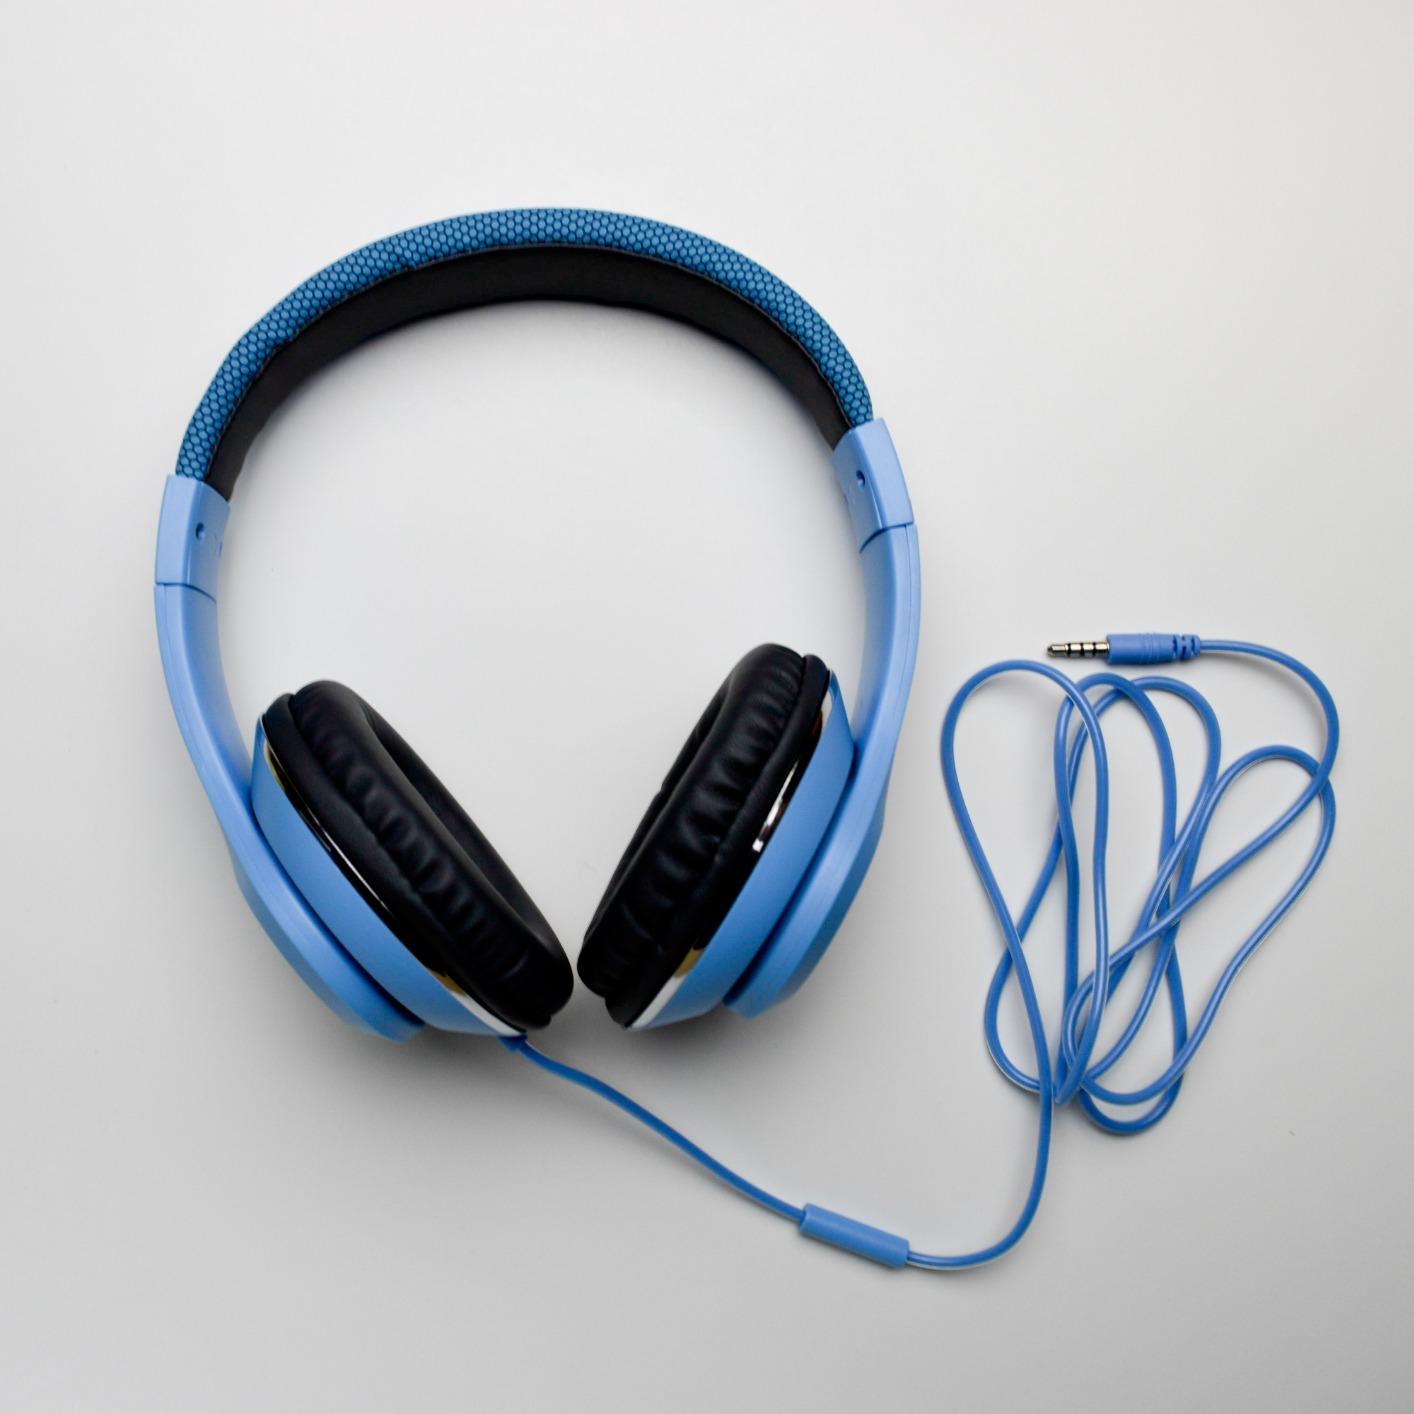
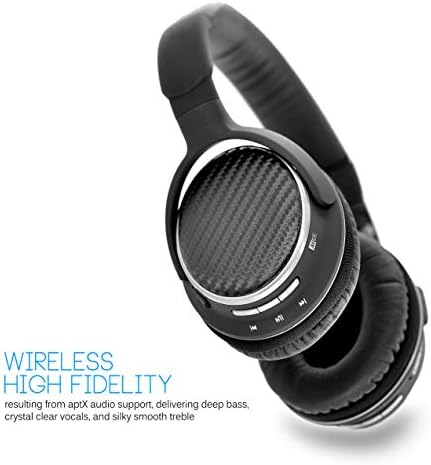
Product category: headphones
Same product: no